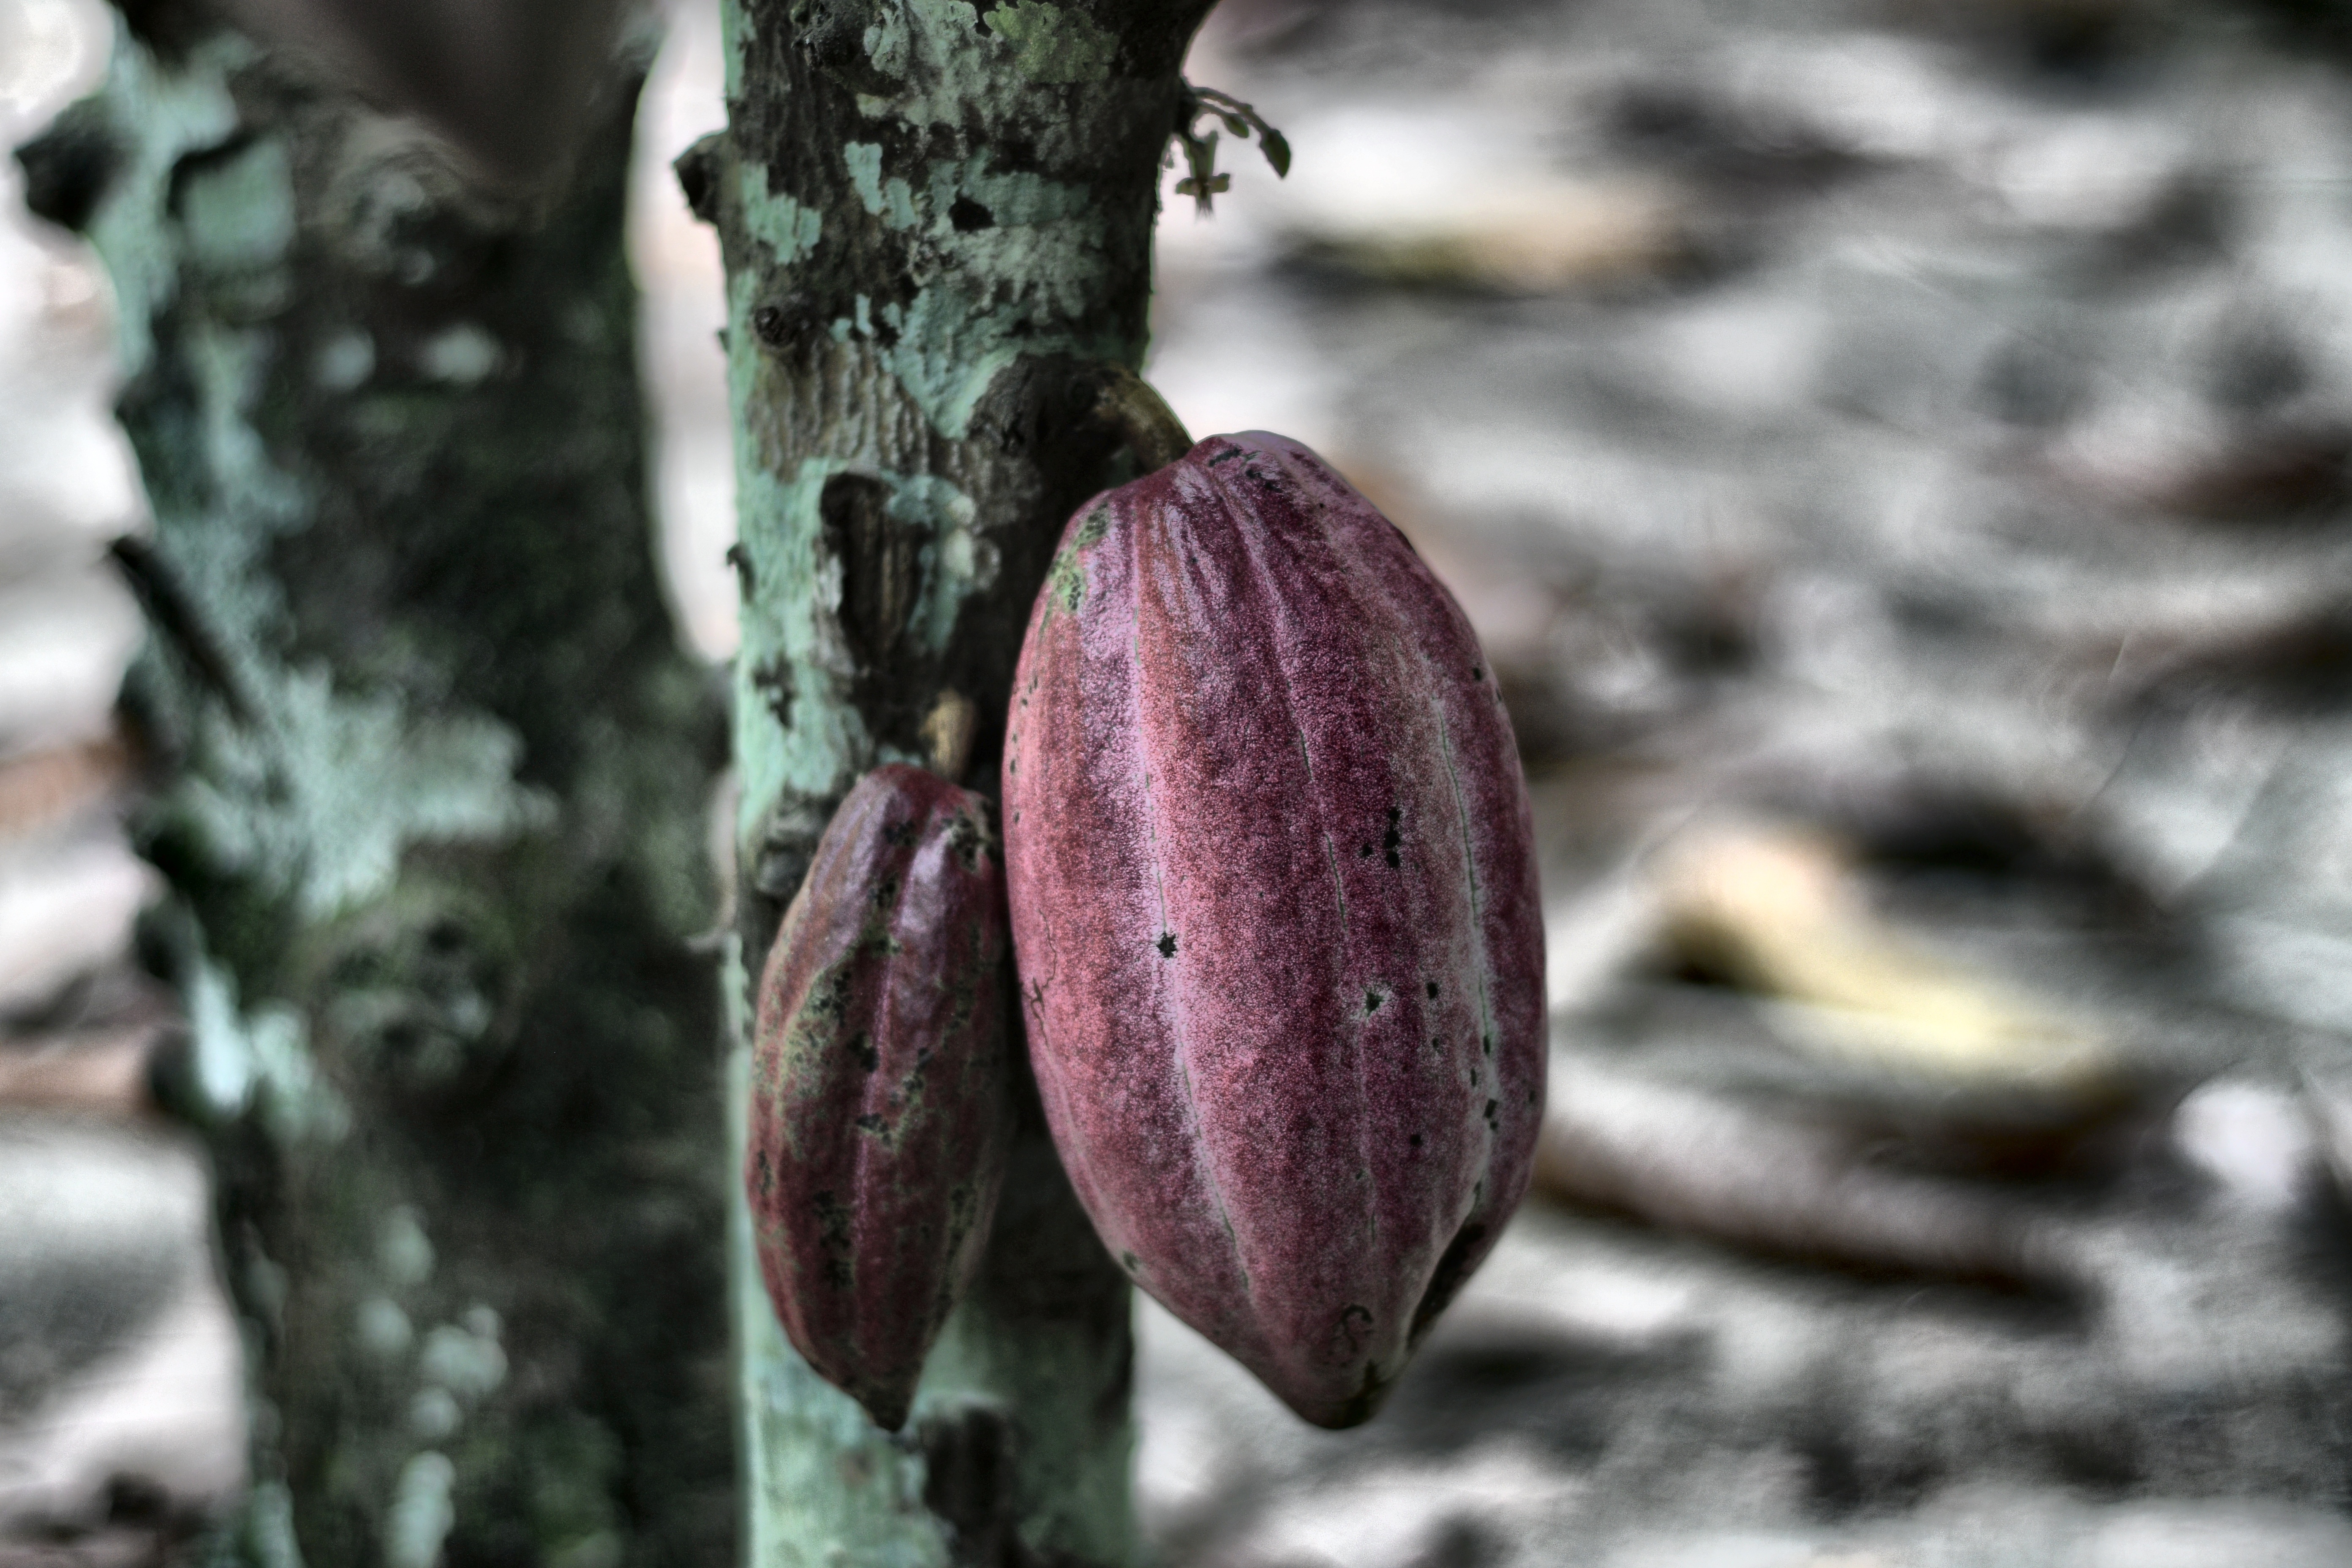
Maturity: unmature
Variety: Guiana